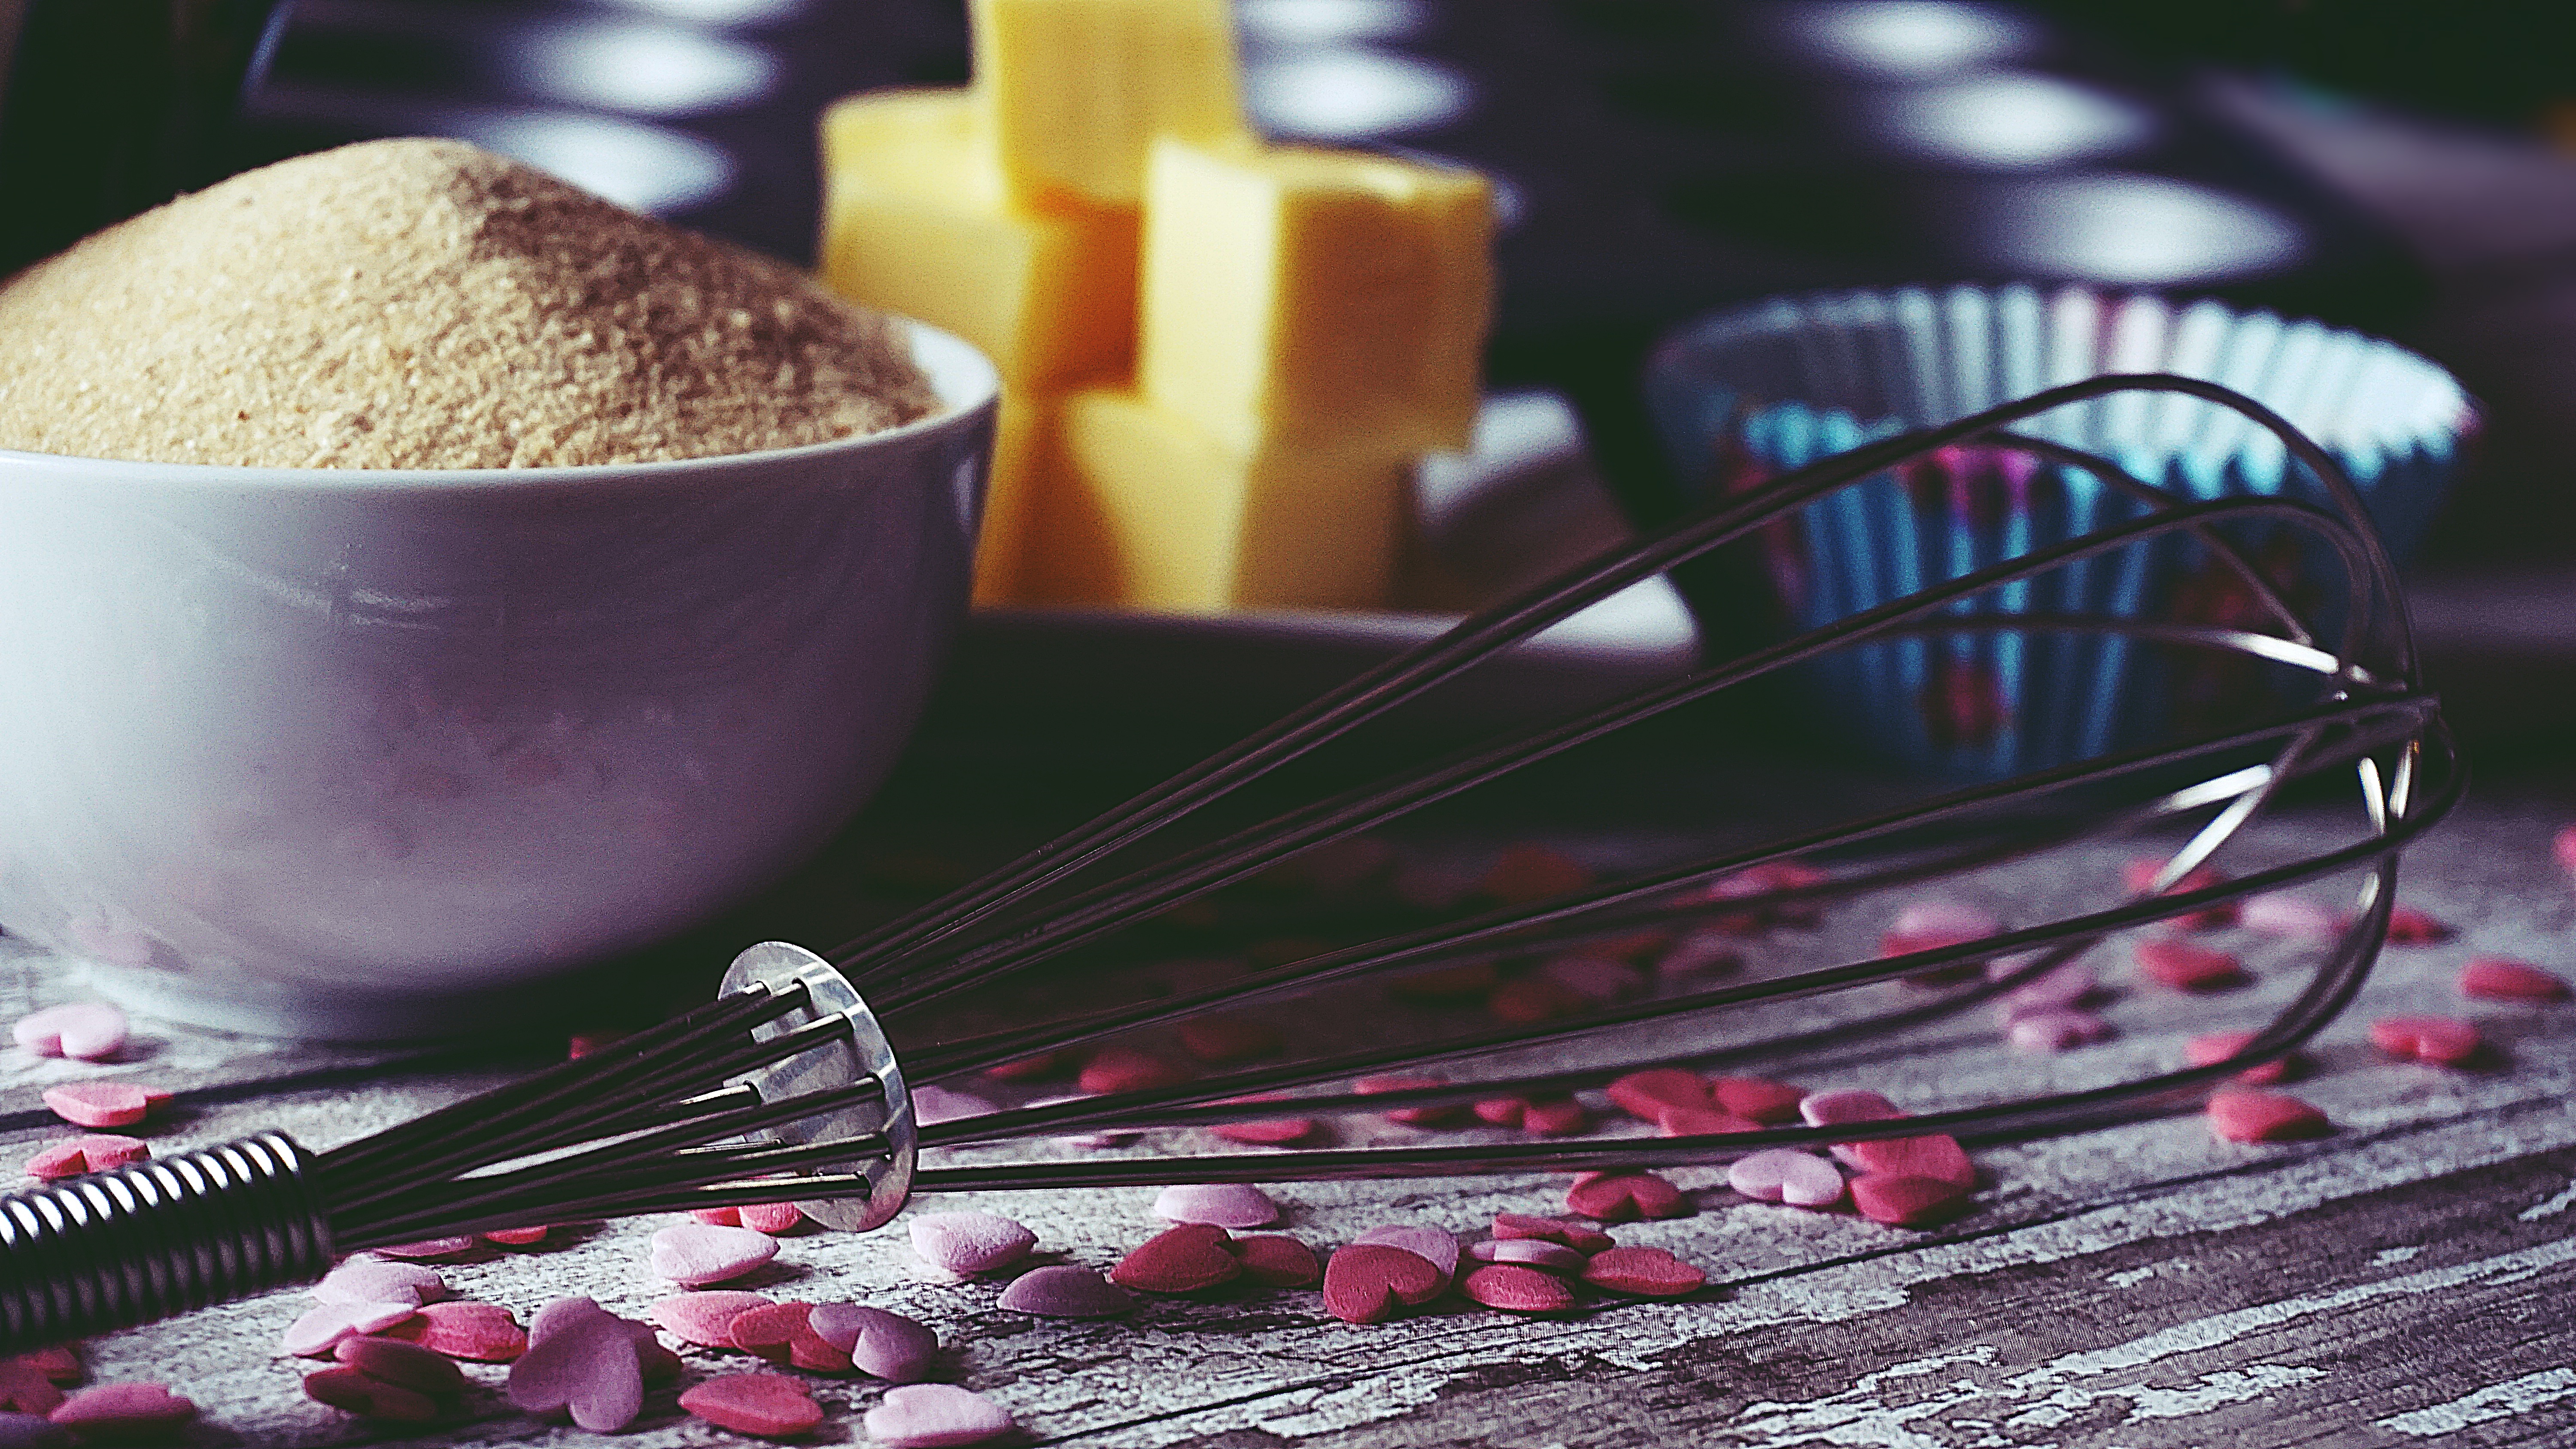
baking, cooking, food, cakes, cupcakes, whisk, sweetness, cuisine